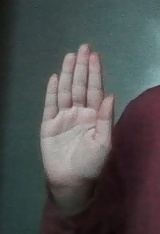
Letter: seen